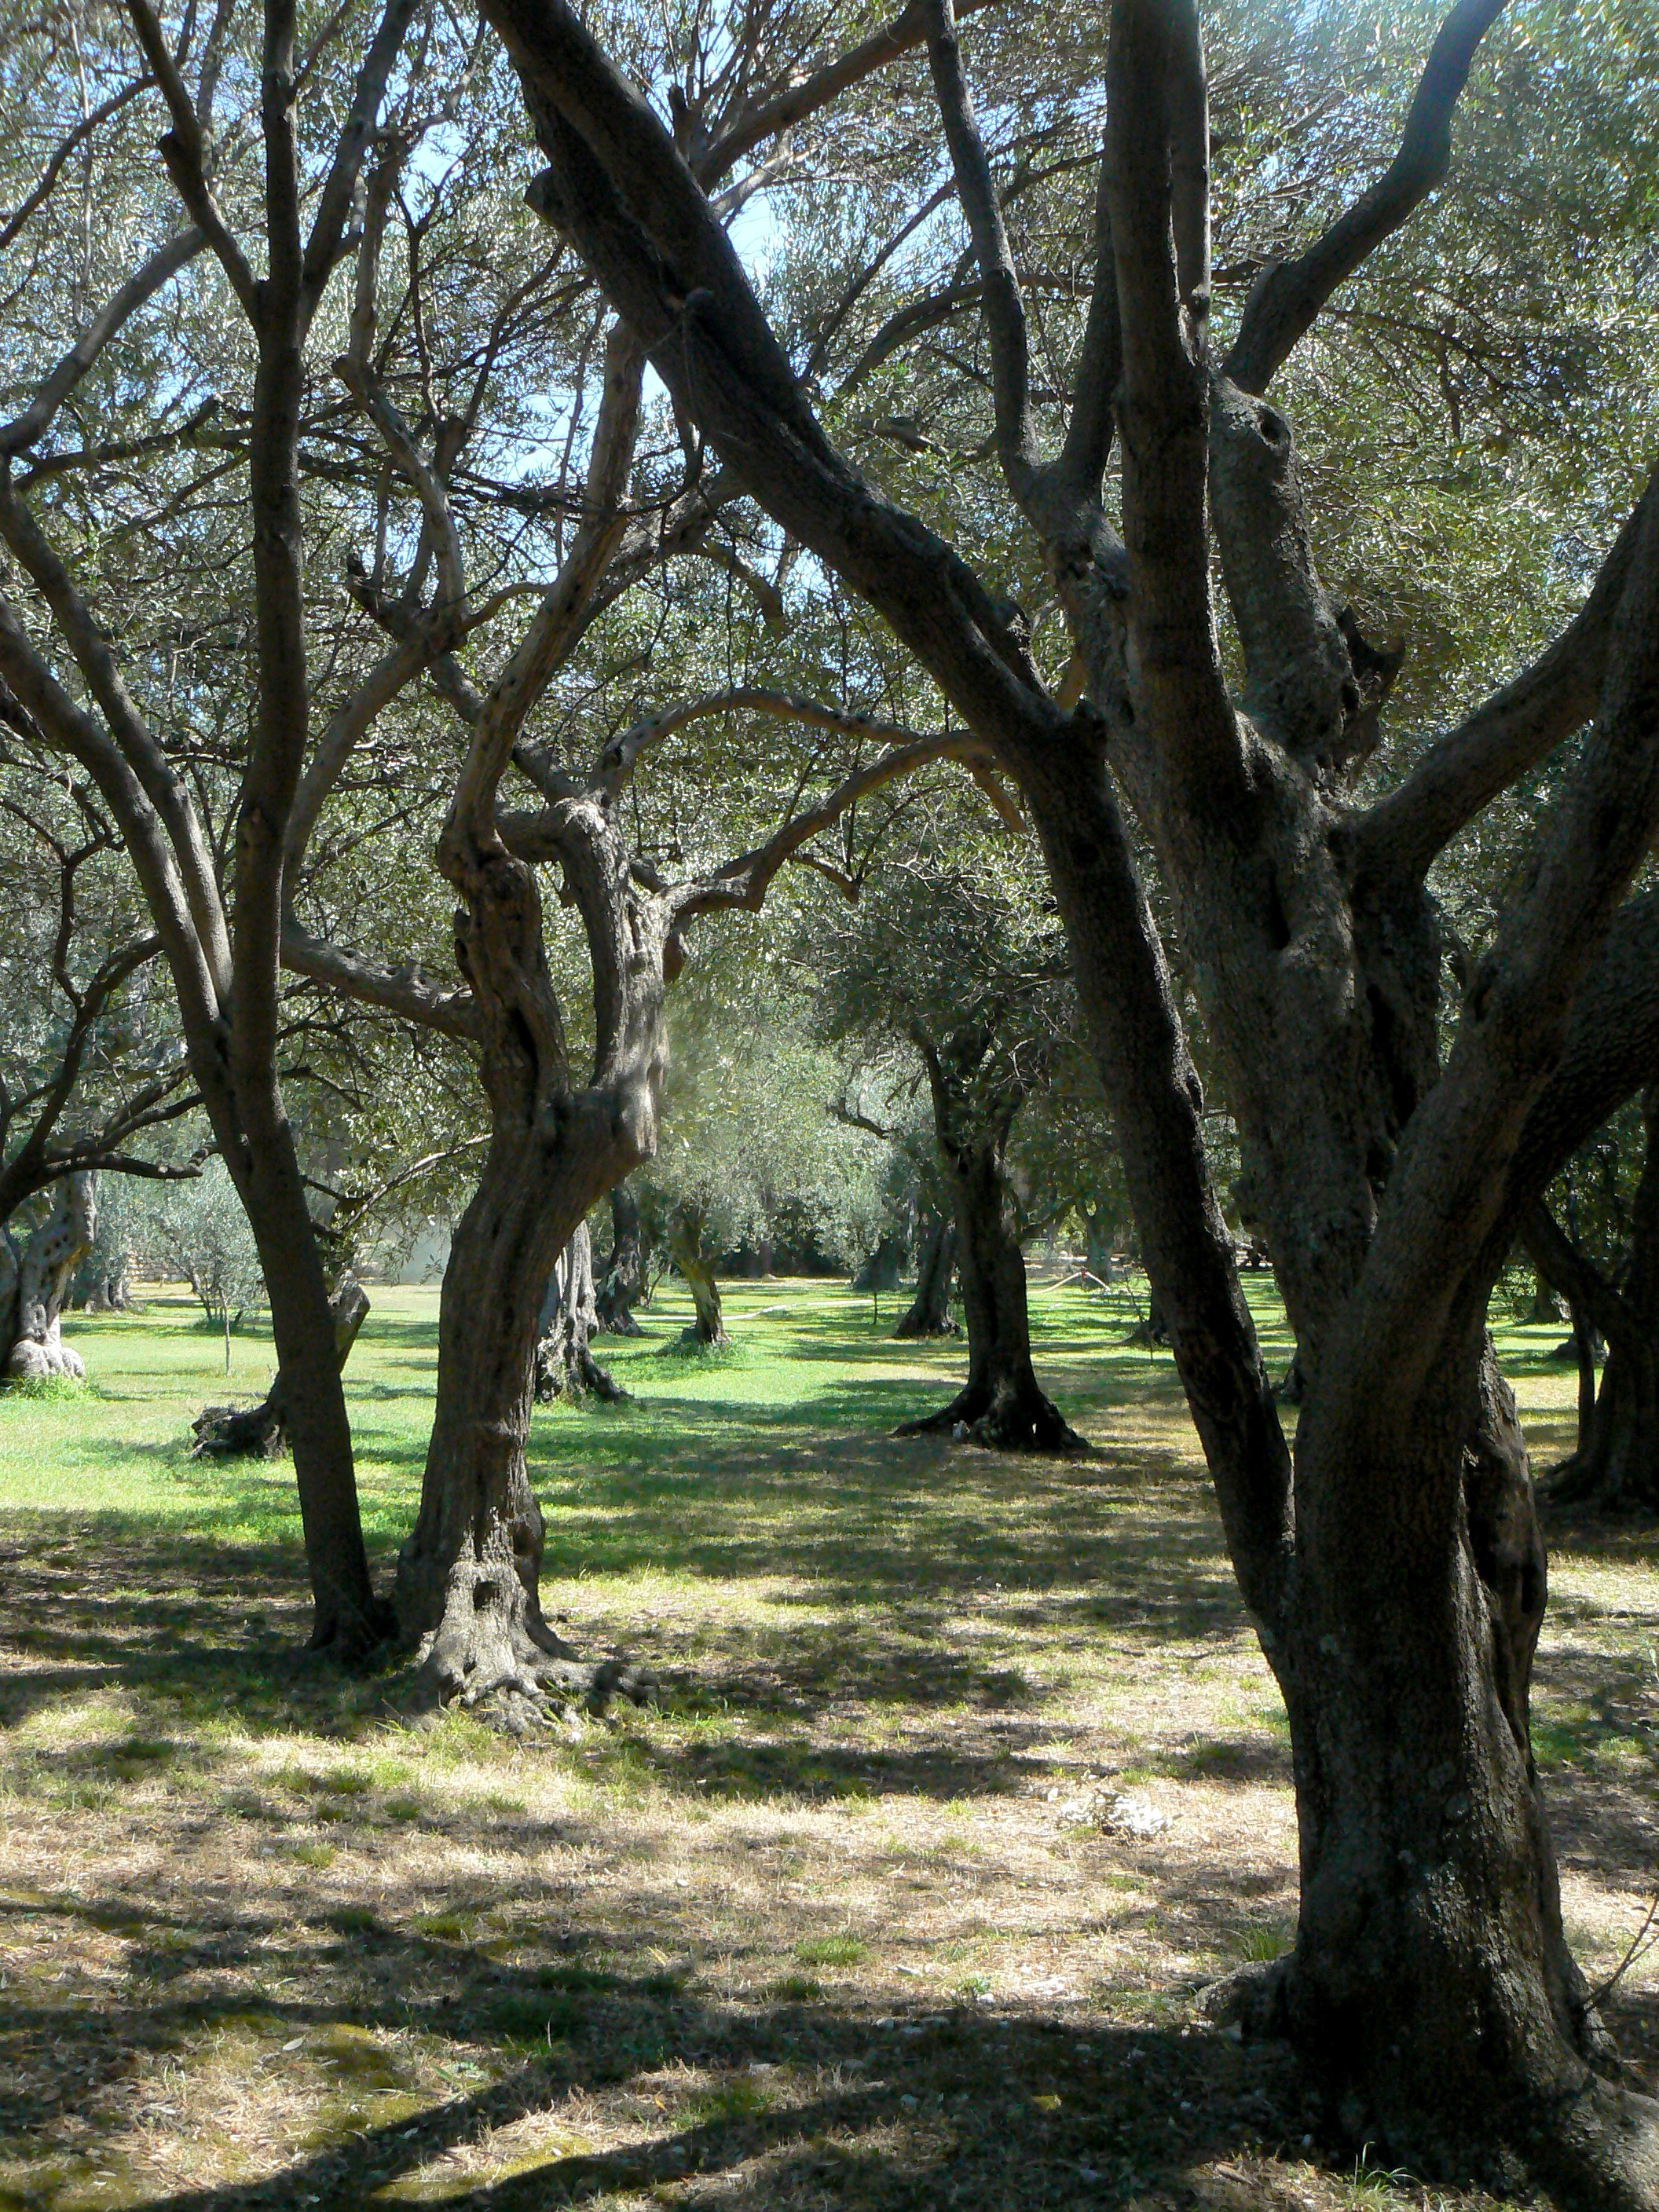
tree, nature, forest, wilderness, branch, plant, sunlight, leaf, flower, trunk, environment, spring, green, park, botany, agriculture, leaves, outdoors, woods, branches, oak, grove, woodland, organic, olive tree, woody plant, adriatic coast